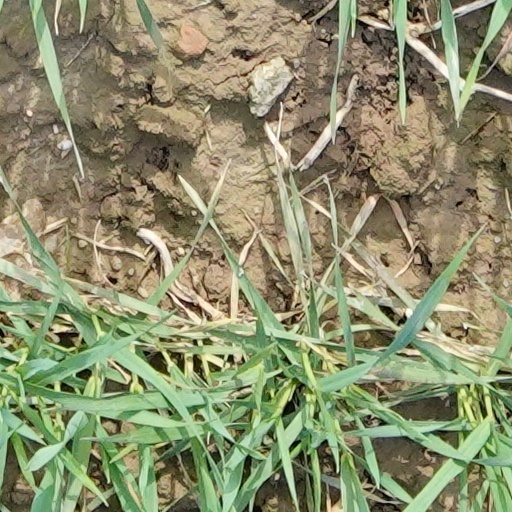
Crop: wheat